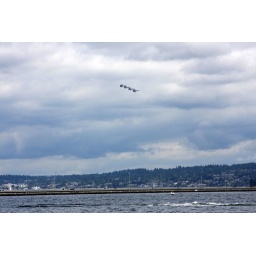
blue angels over lake washington saturday